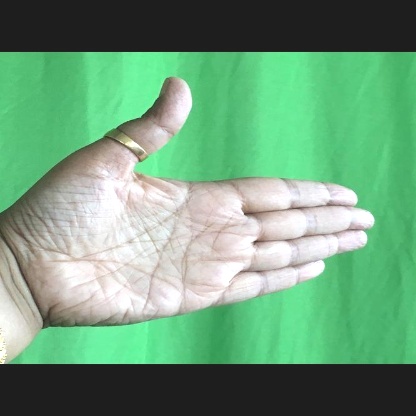
Mudra: Ardhachandran